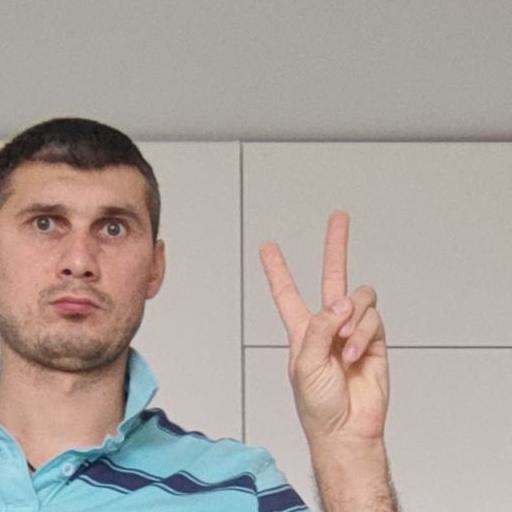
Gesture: peace